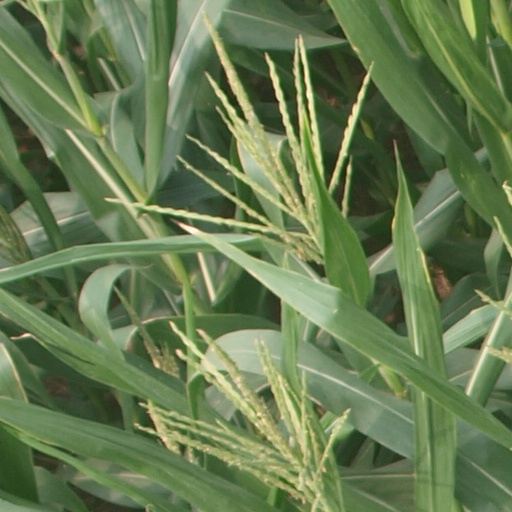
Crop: maize; corn